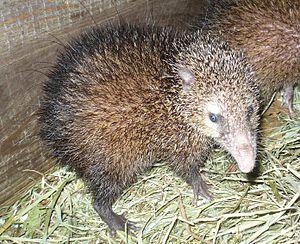
Cette liste commentée recense la mammalofaune à La Réunion. Elle répertorie les espèces de mammifères réunionnais actuels et celles qui ont été récemment classifiées comme éteintes. Cette liste comporte 44 espèces réparties en neuf ordres et 21 familles, dont une est « éteinte », trois sont « en danger », quatre sont « vulnérables » et douze ont des « données insuffisantes » pour être classées. À l'échelle française, par la liste rouge de l'UICN France, ces mammifères n'ont pas forcément les mêmes statuts que précédemment : une est « éteinte », une autre est « en danger critique d'extinction », une est « en danger », une autre est « quasi menacée », six ont des « données insuffisantes » pour être classées et vingt sont « non applicables ».
Cette liste commentée recense la mammalofaune à Mayotte. Elle répertorie les espèces de mammifères mahorais actuels et celles qui ont été récemment classifiées comme éteintes. Cette liste comporte 47 espèces réparties en neuf ordres et vingt familles, dont trois sont « en danger », trois autres sont « vulnérables », deux sont « quasi menacées » et treize ont des « données insuffisantes » pour être classées.